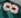
Number: 8